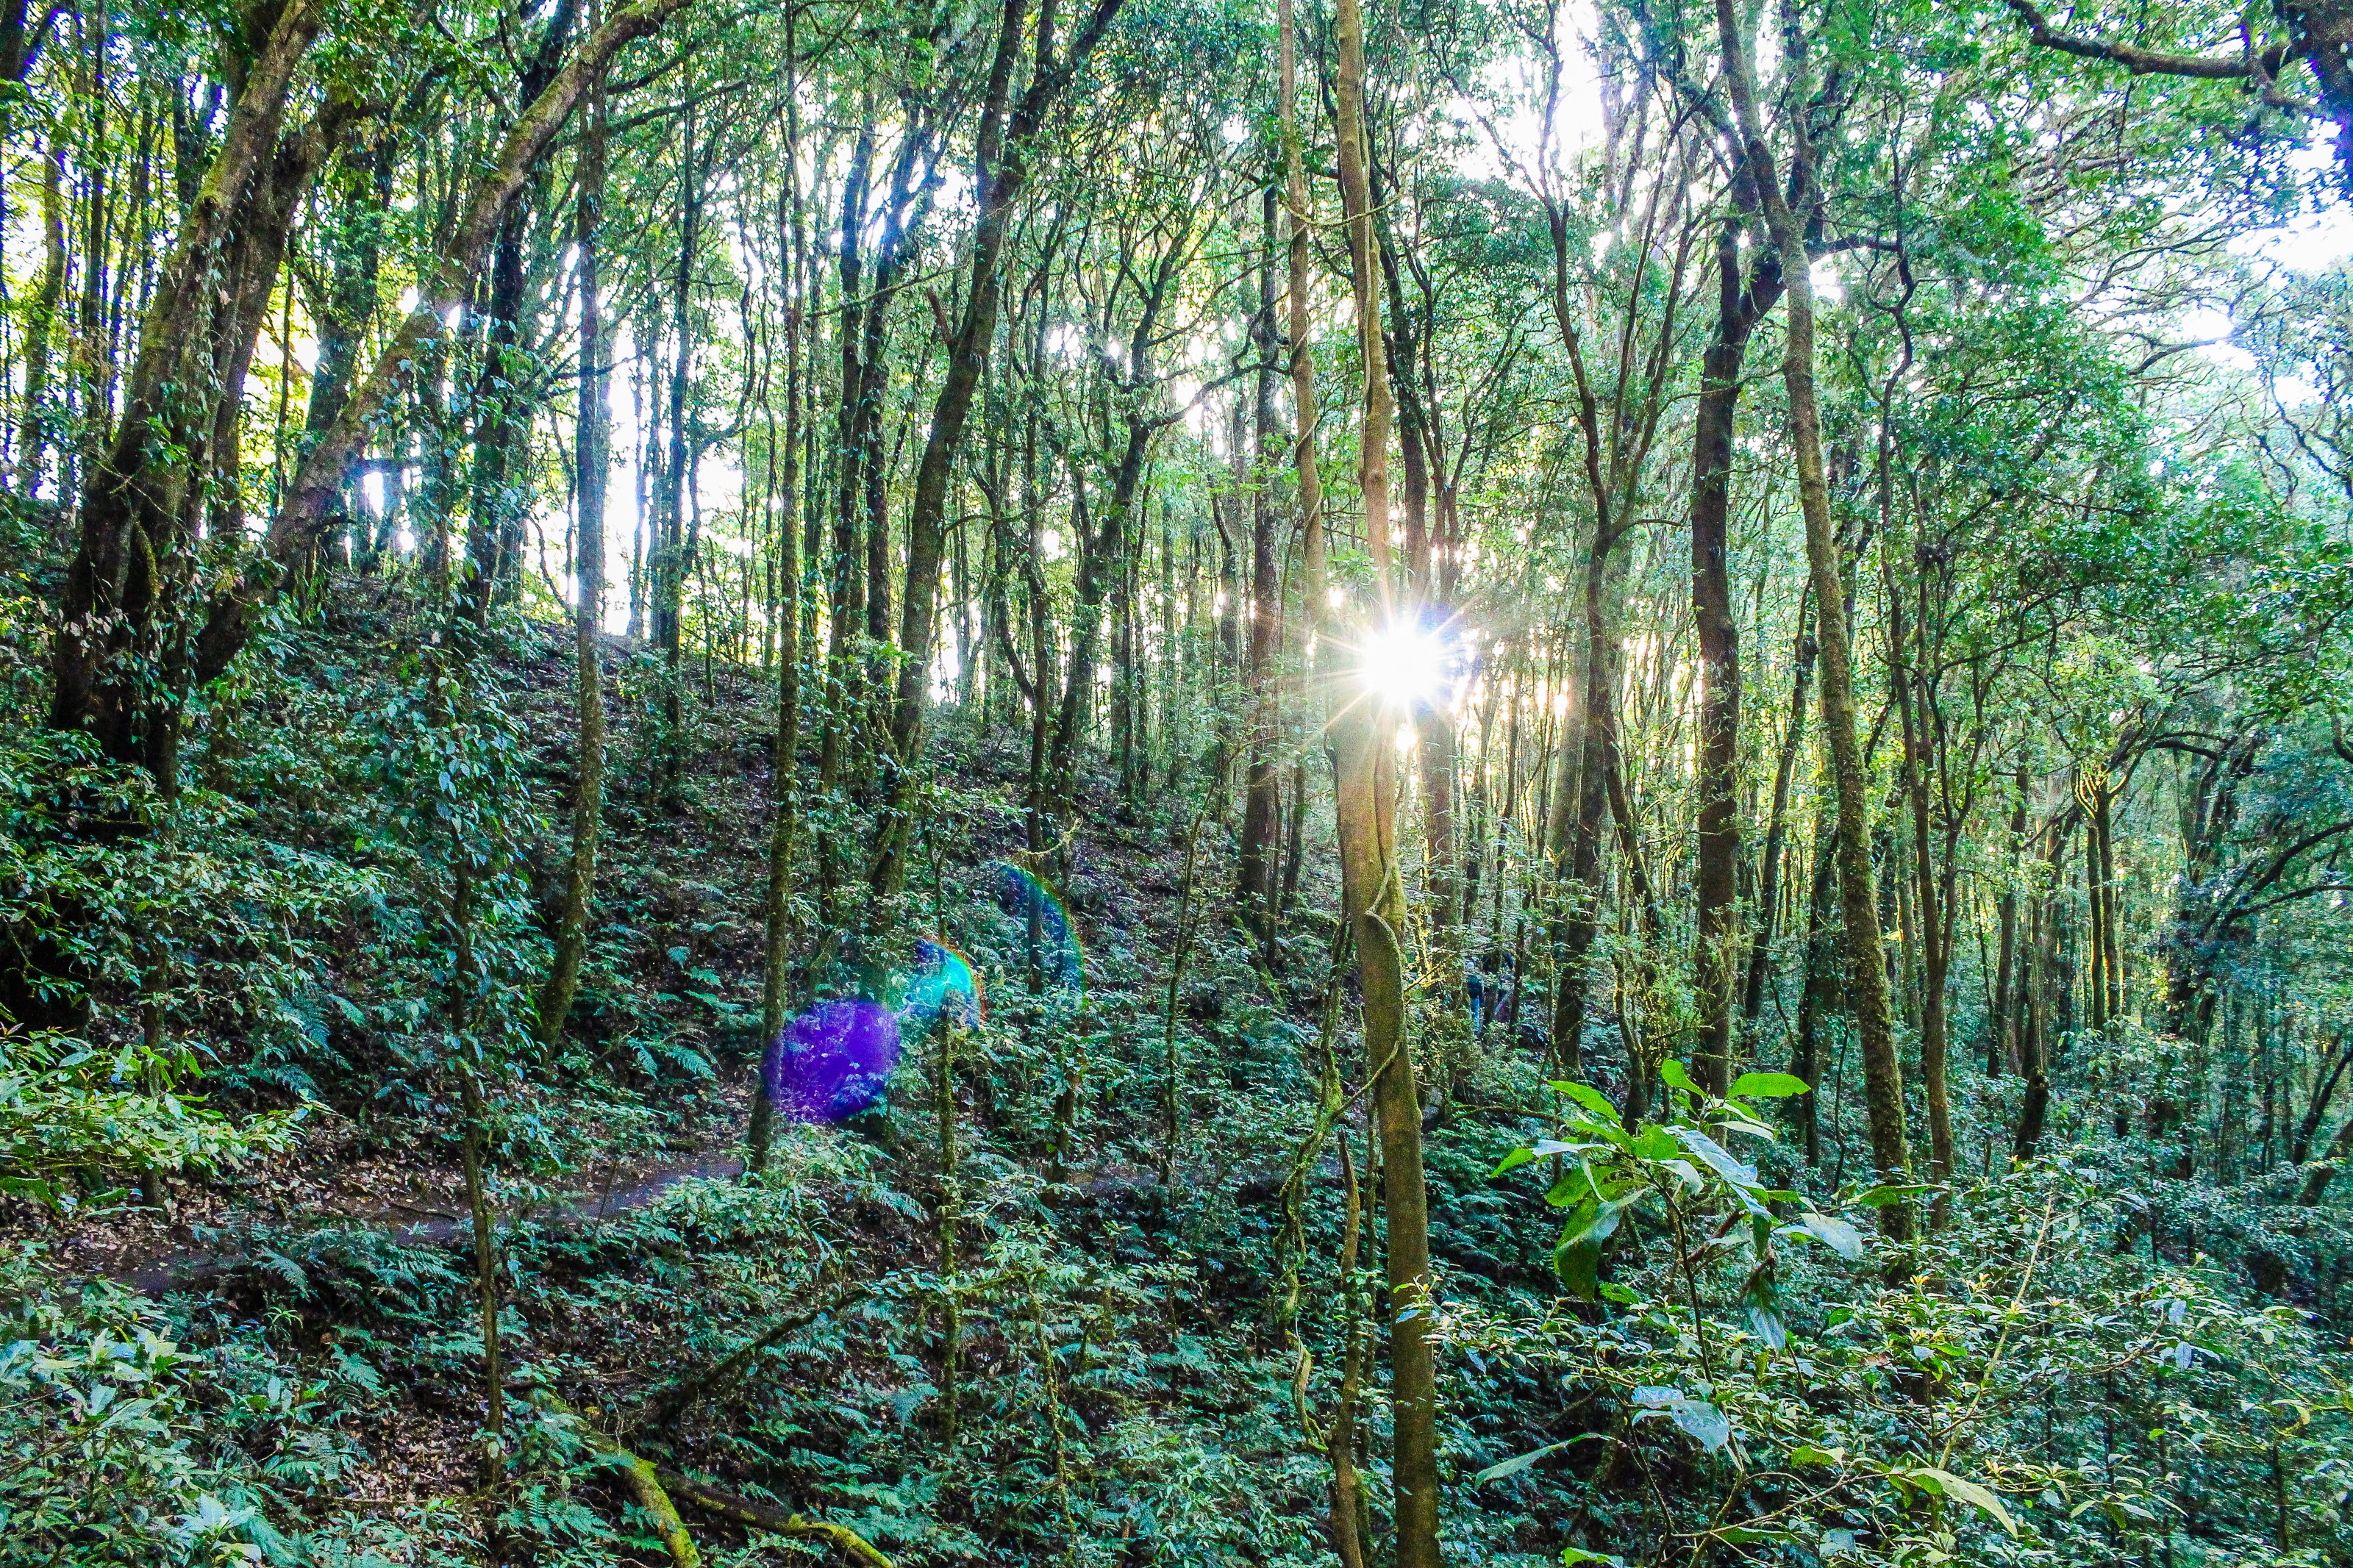
forest, vegetation, jungle, natural environment, nature reserve, tree, old growth forest, valdivian temperate rain forest, woodland, rainforest, tropical and subtropical coniferous forests, biome, Northern hardwood forest, terrestrial plant, temperate broadleaf and mixed forest, plant, ecoregion, plant community, spruce fir forest, temperate coniferous forest, grove, sunlight